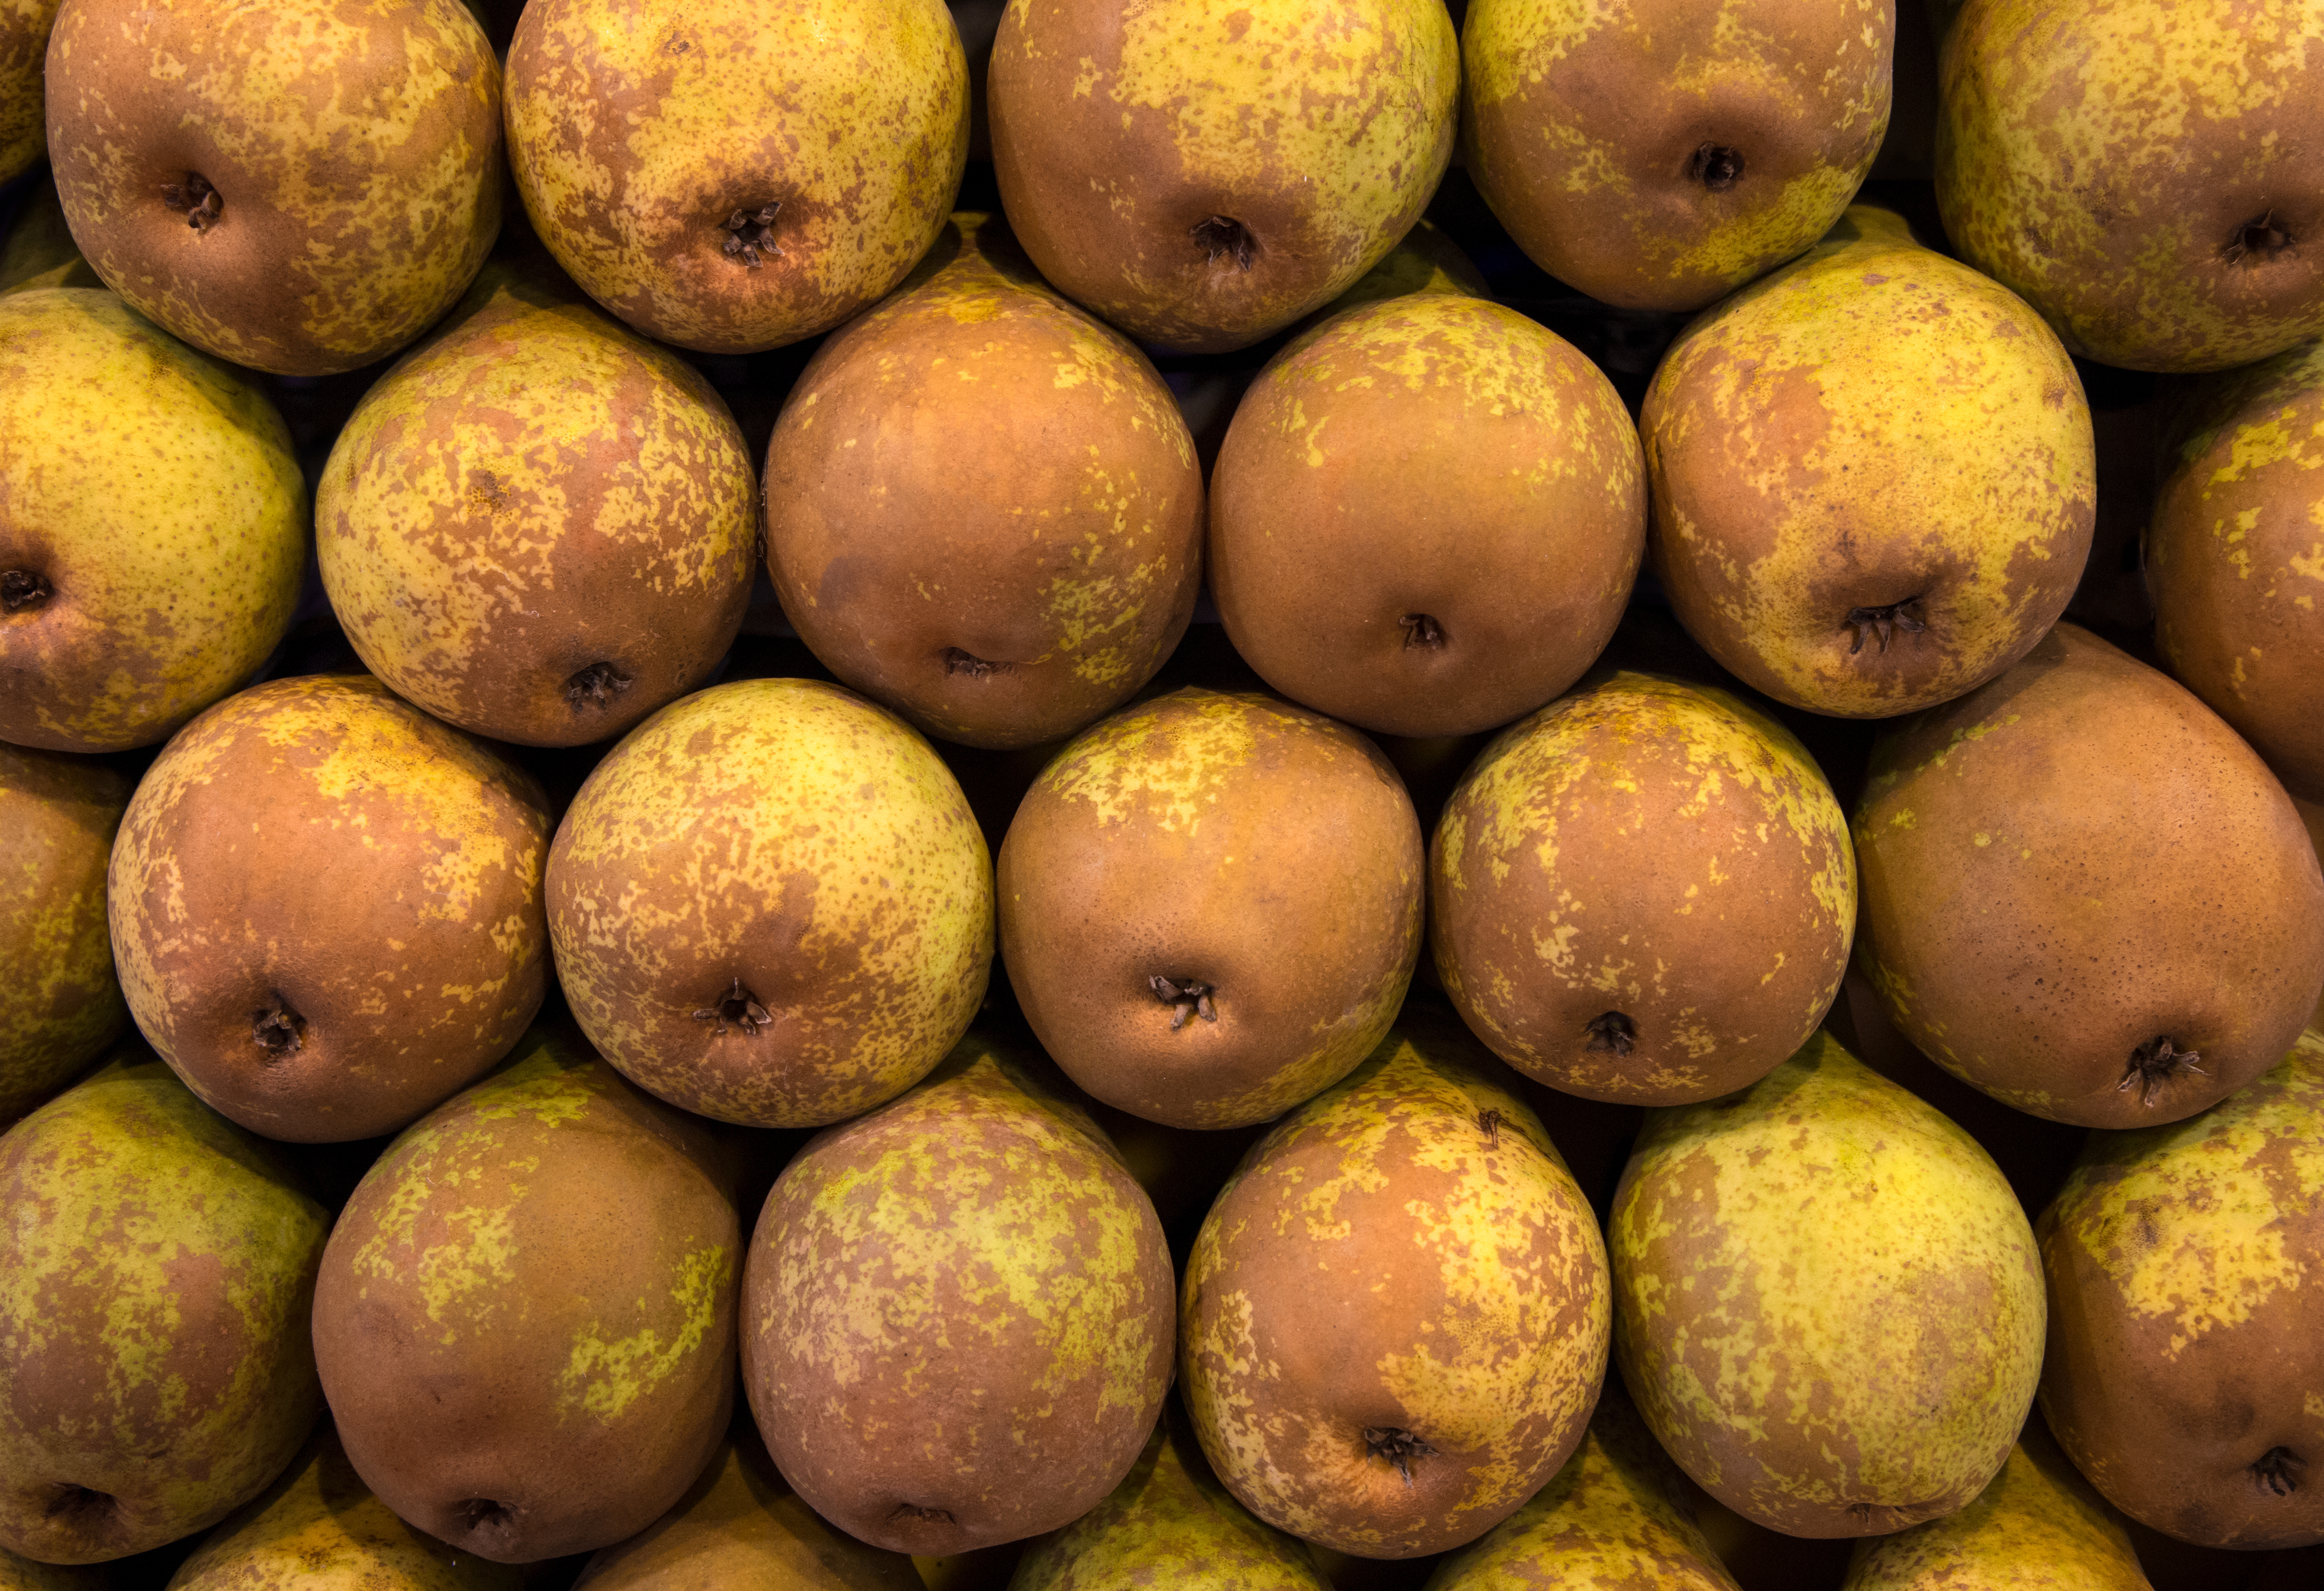
texture, image, photo, pattern, colorful, vintage, grungy, quarreler, artistic, template, geometric, music, carrots, carrot, parchment, berry, berries, thunder, welcome, health, vegetable, sexy, veggies, fruit, fruits, natural foods, food, local food, plant, produce, vegan nutrition